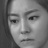
Emotion: sad